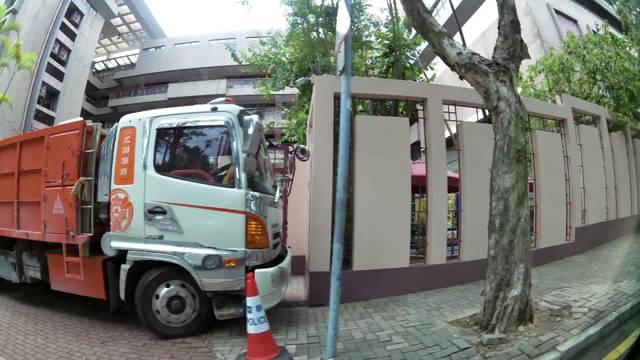
Region: China
Coordinates: 22.284, 114.198